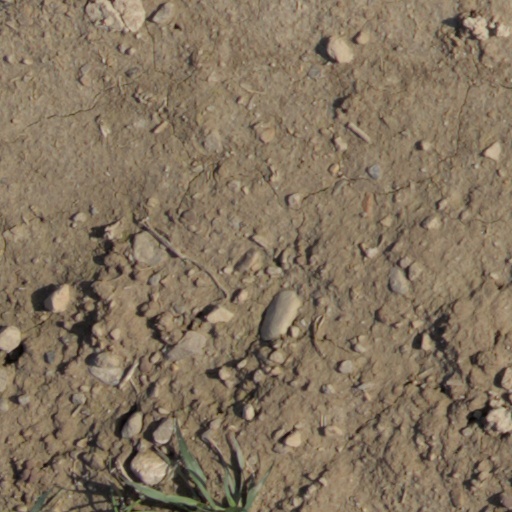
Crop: wheat